White (2016 film)

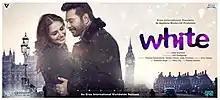
Theatrical release poster

White is an Indian Malayalam-language romantic drama film directed by Uday Ananthan, starring Mammootty and Huma Qureshi. The film score was composed by Rahul Raj. The film was produced in Budapest, London, Bangalore and Kerala.